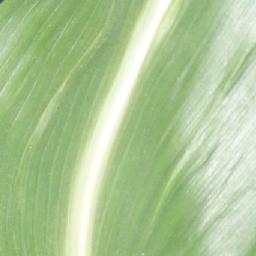
Label: Corn___healthy